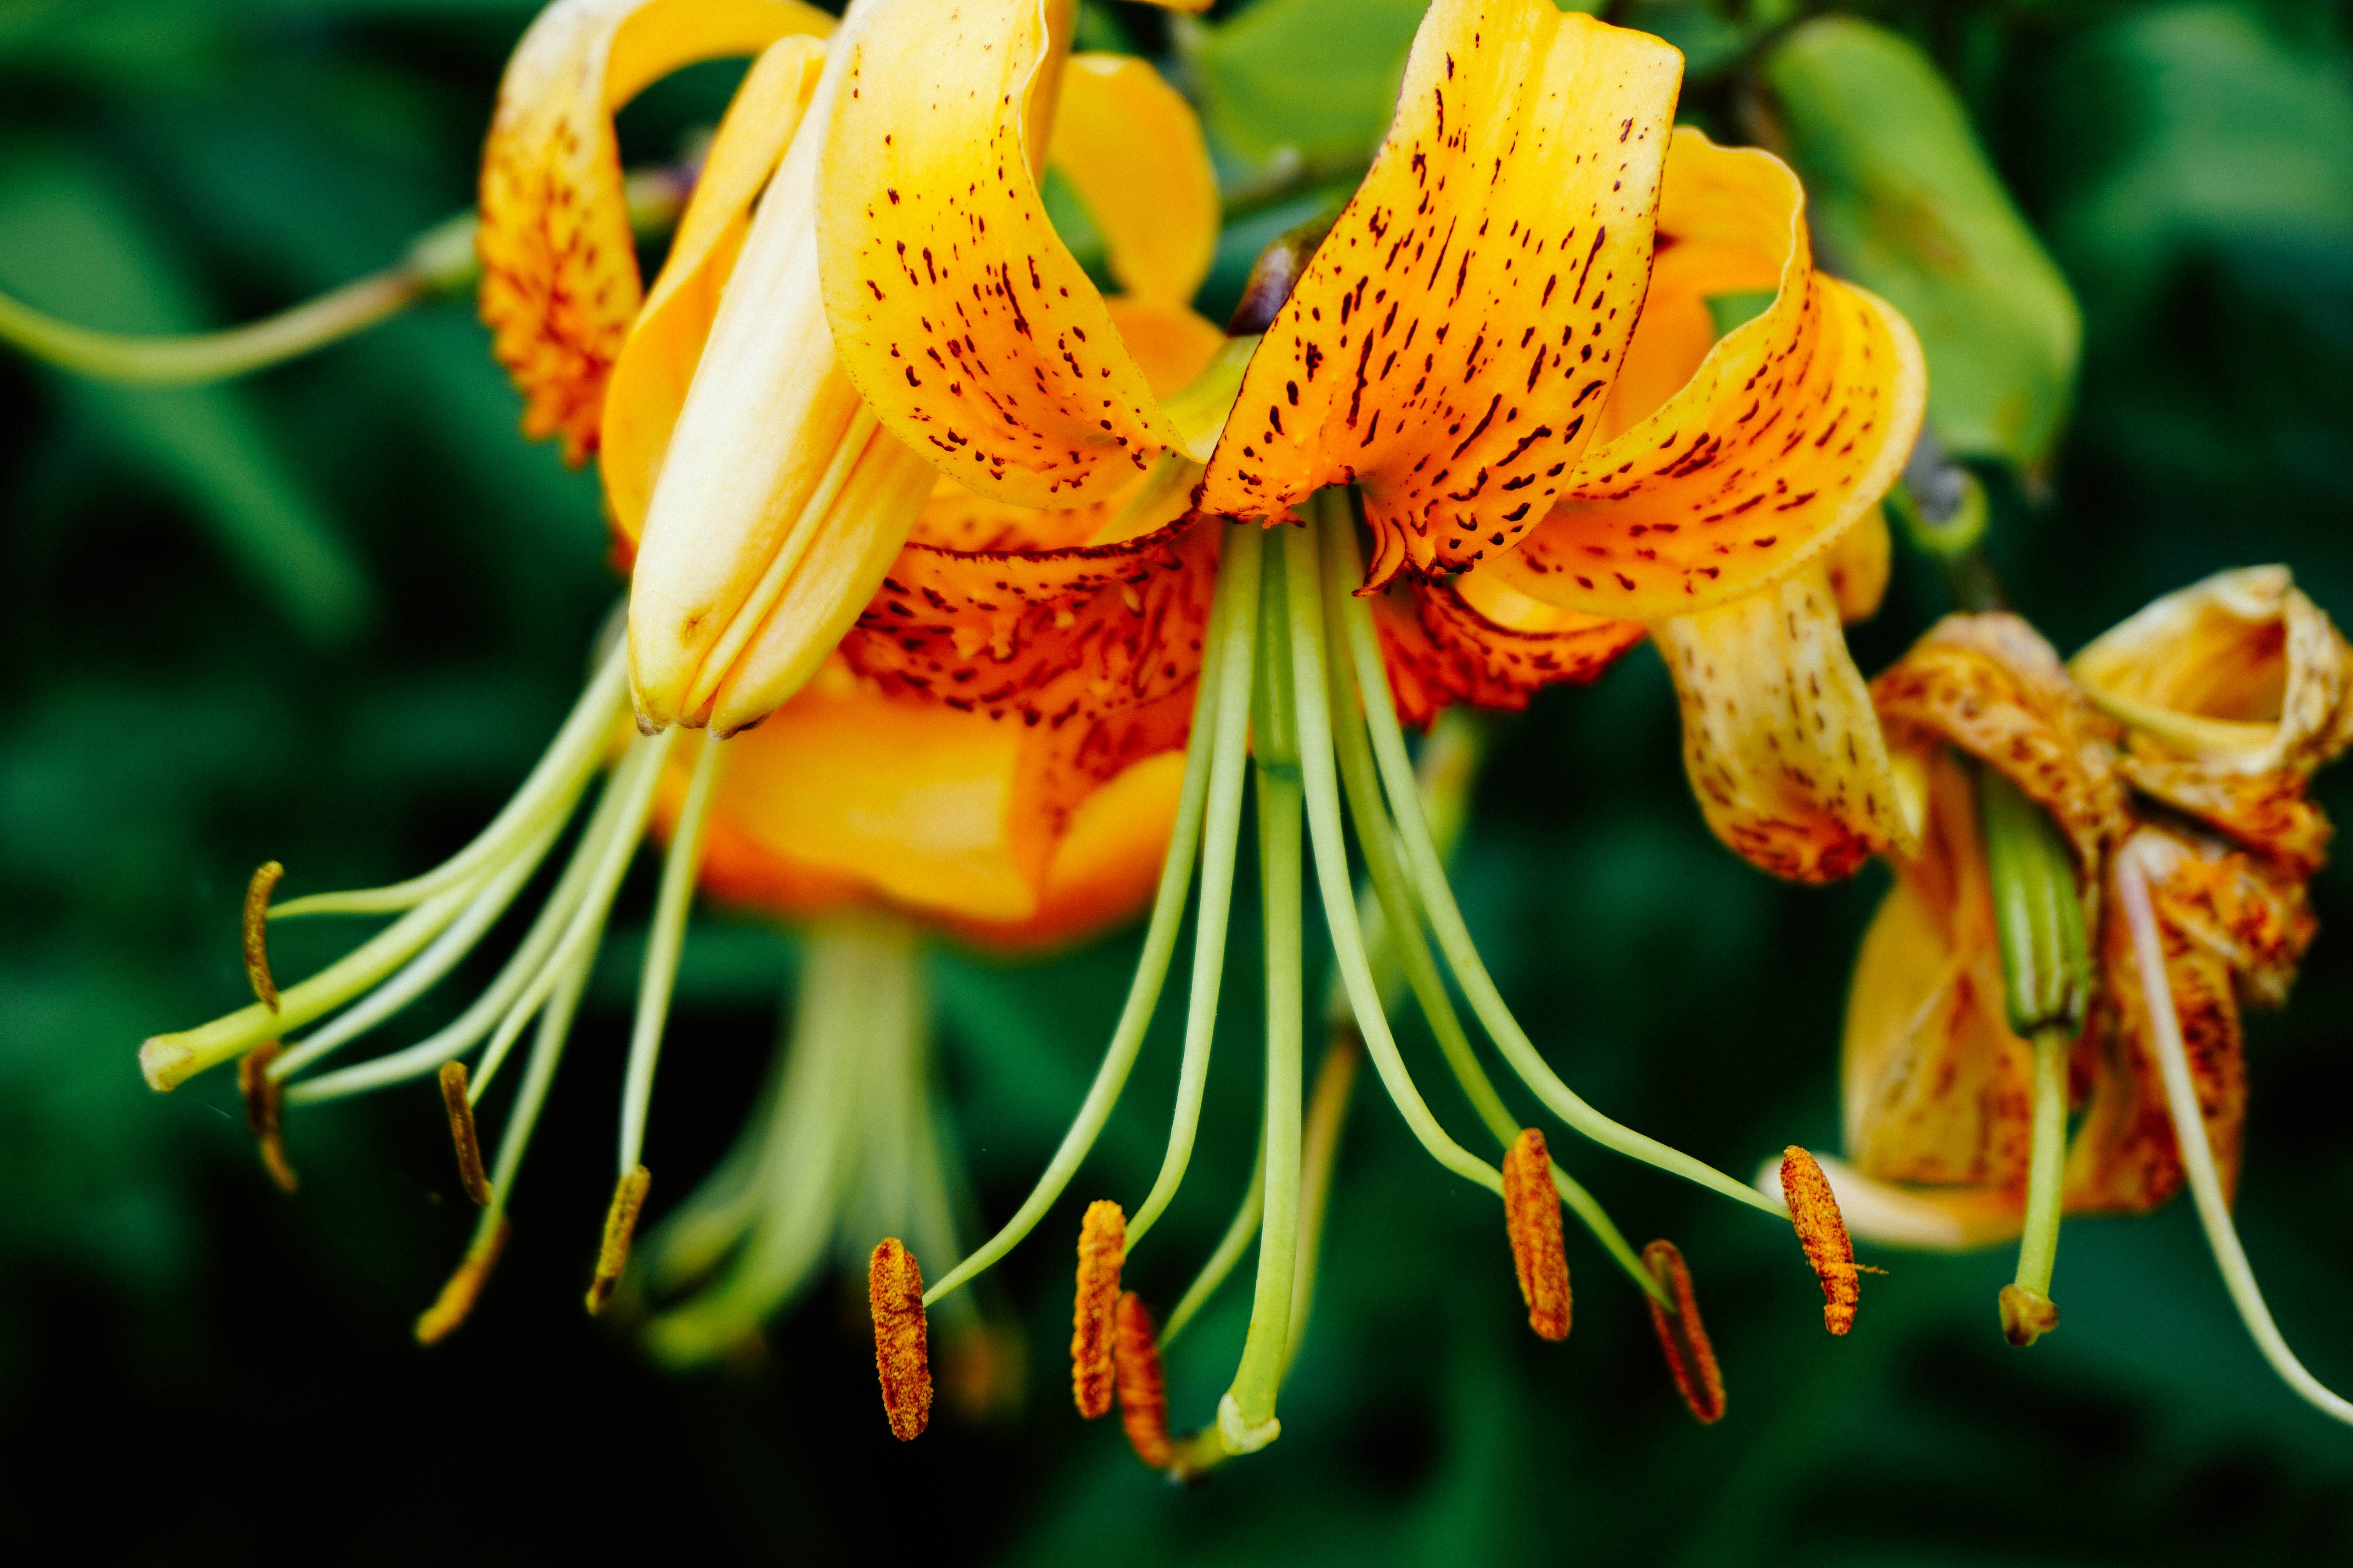
yellow, flower, petal, flowering plant, botany, tiger lily, lily family, shrub, lily, macro photography, yellow Canada lily, Lily order, Pedicel, alstroemeriaceae, caesalpinia, honeysuckle family, pollen, monocotyledon, Forb, amaryllis family, orange lily